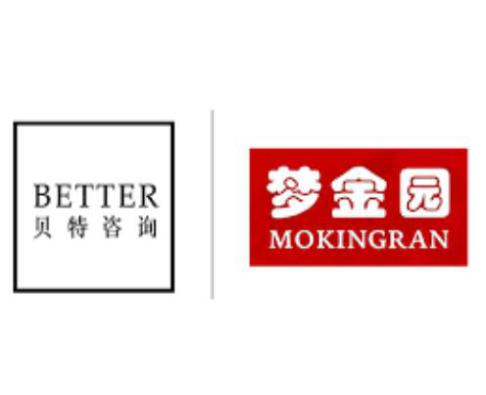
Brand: mokingran
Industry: Necessities